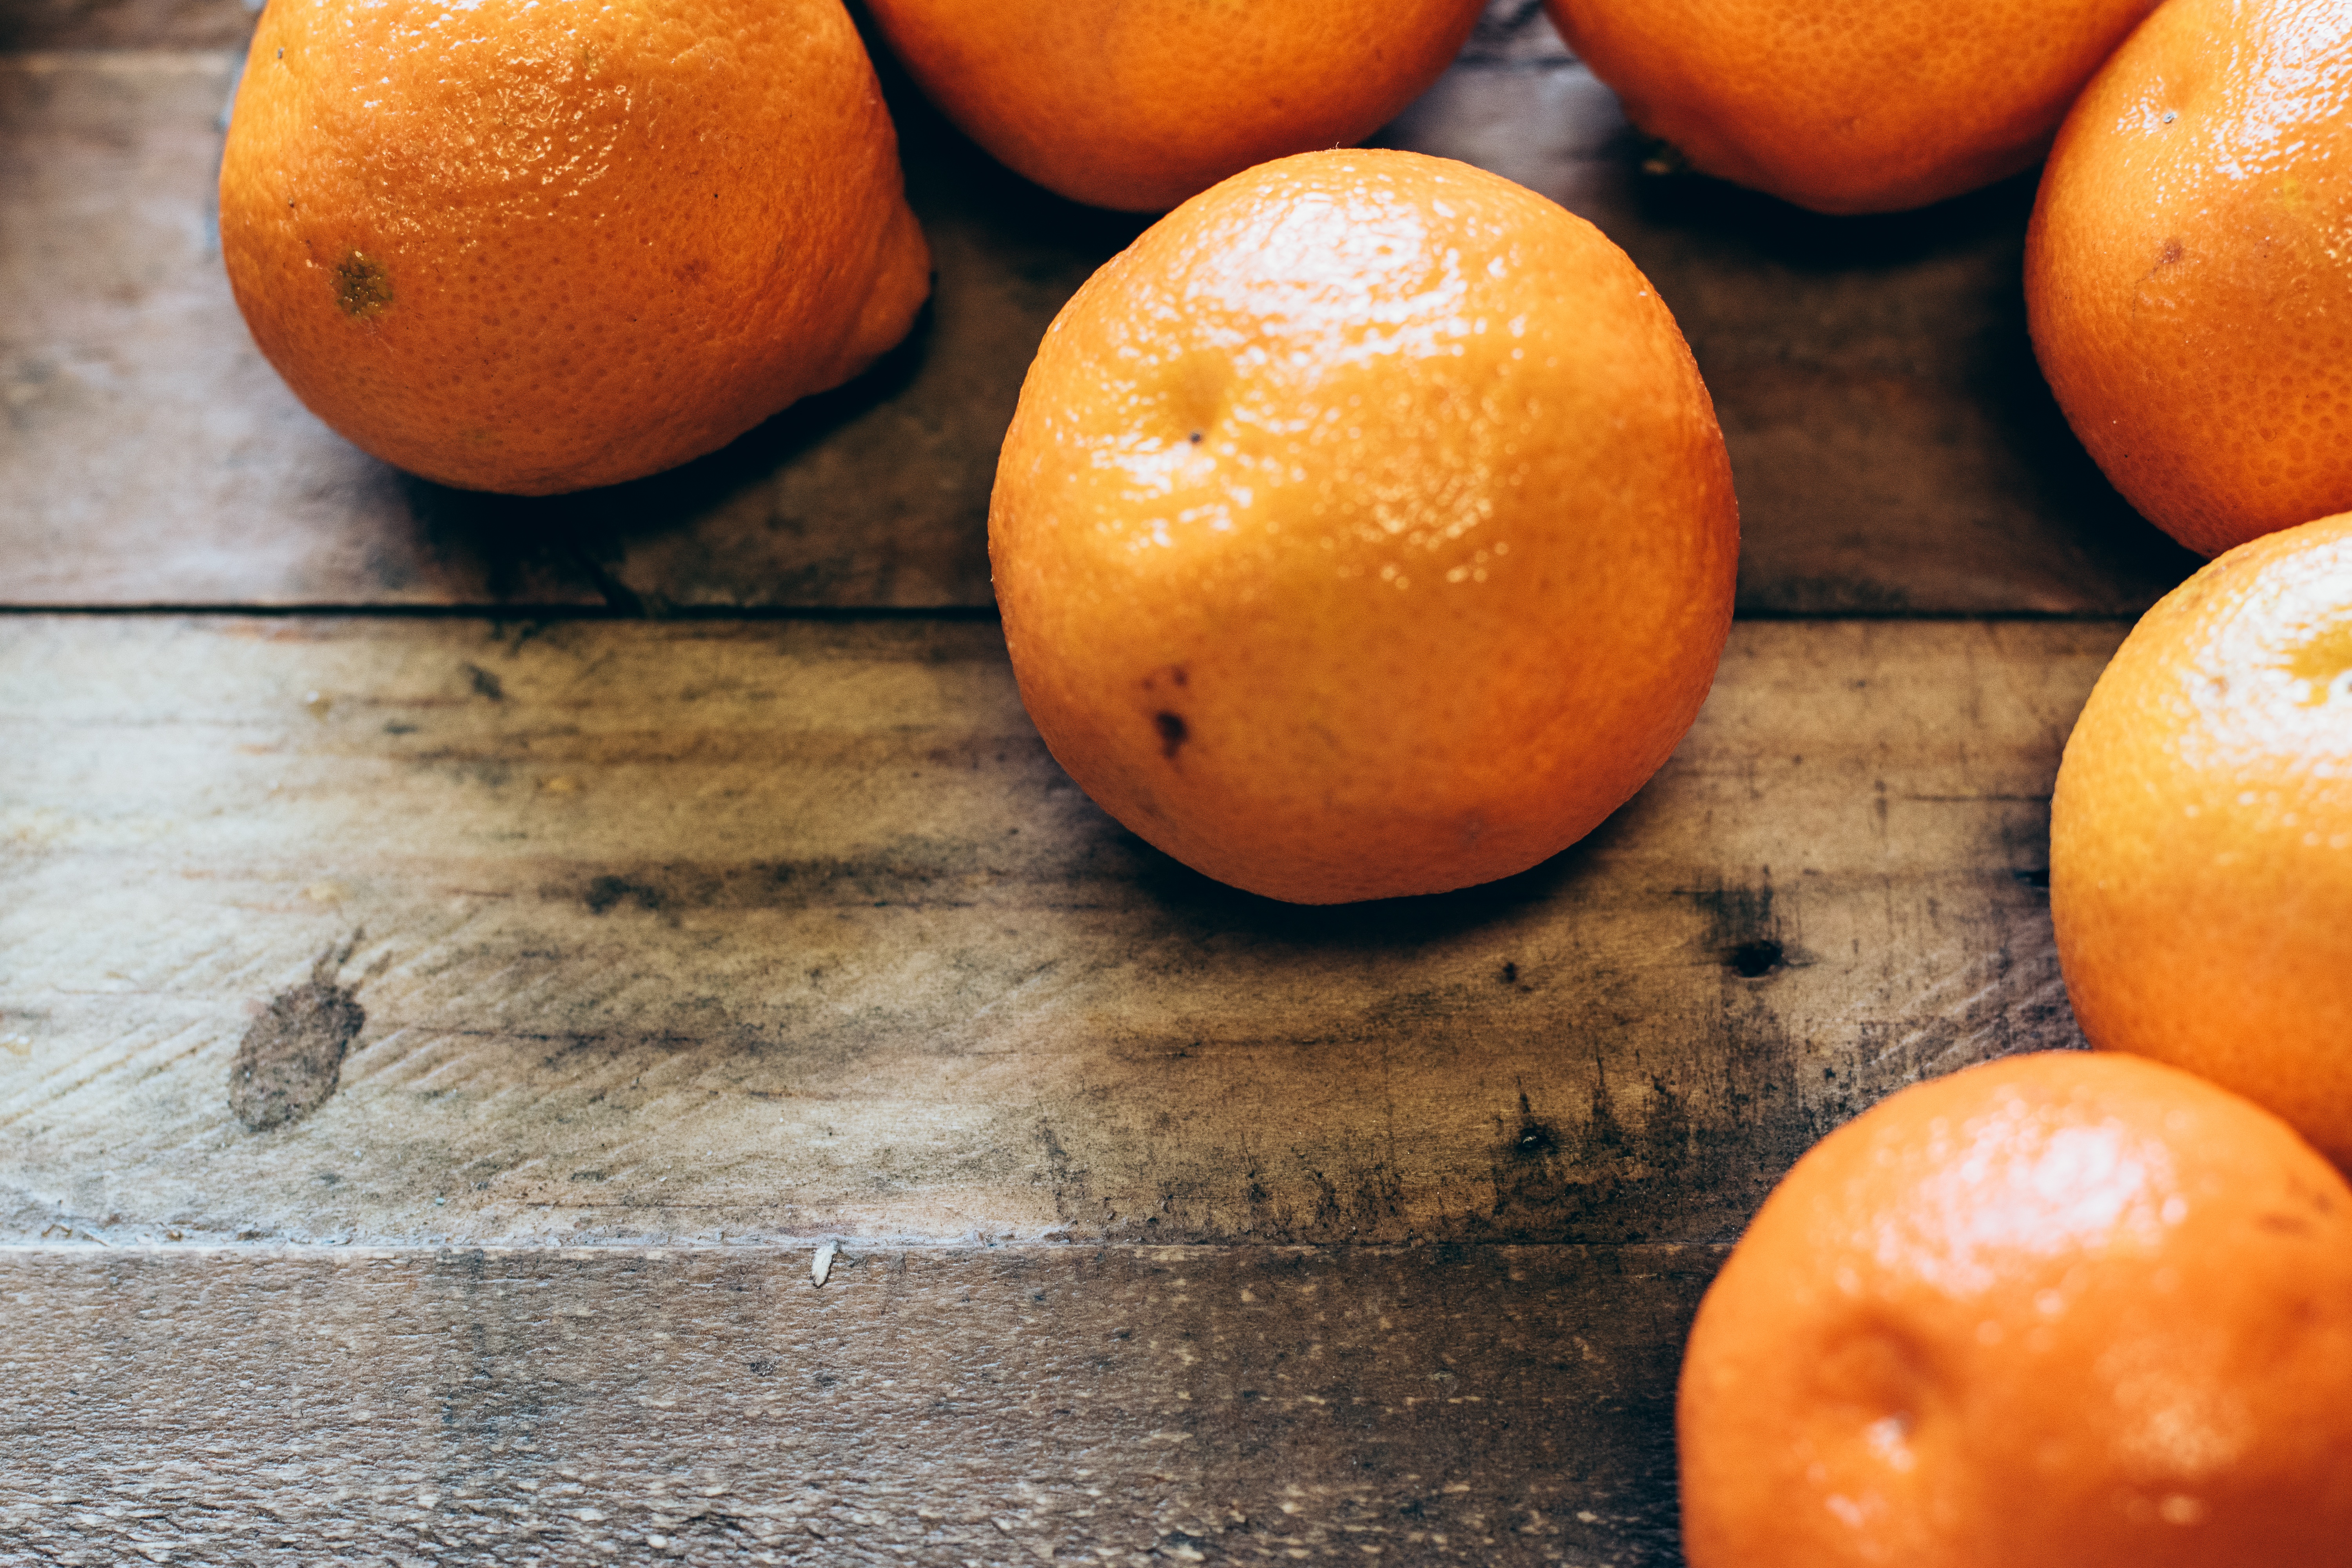
plant, fruit, orange, food, produce, tangerine, clementine, citrus, flowering plant, mandarin orange, land plant, tangelo